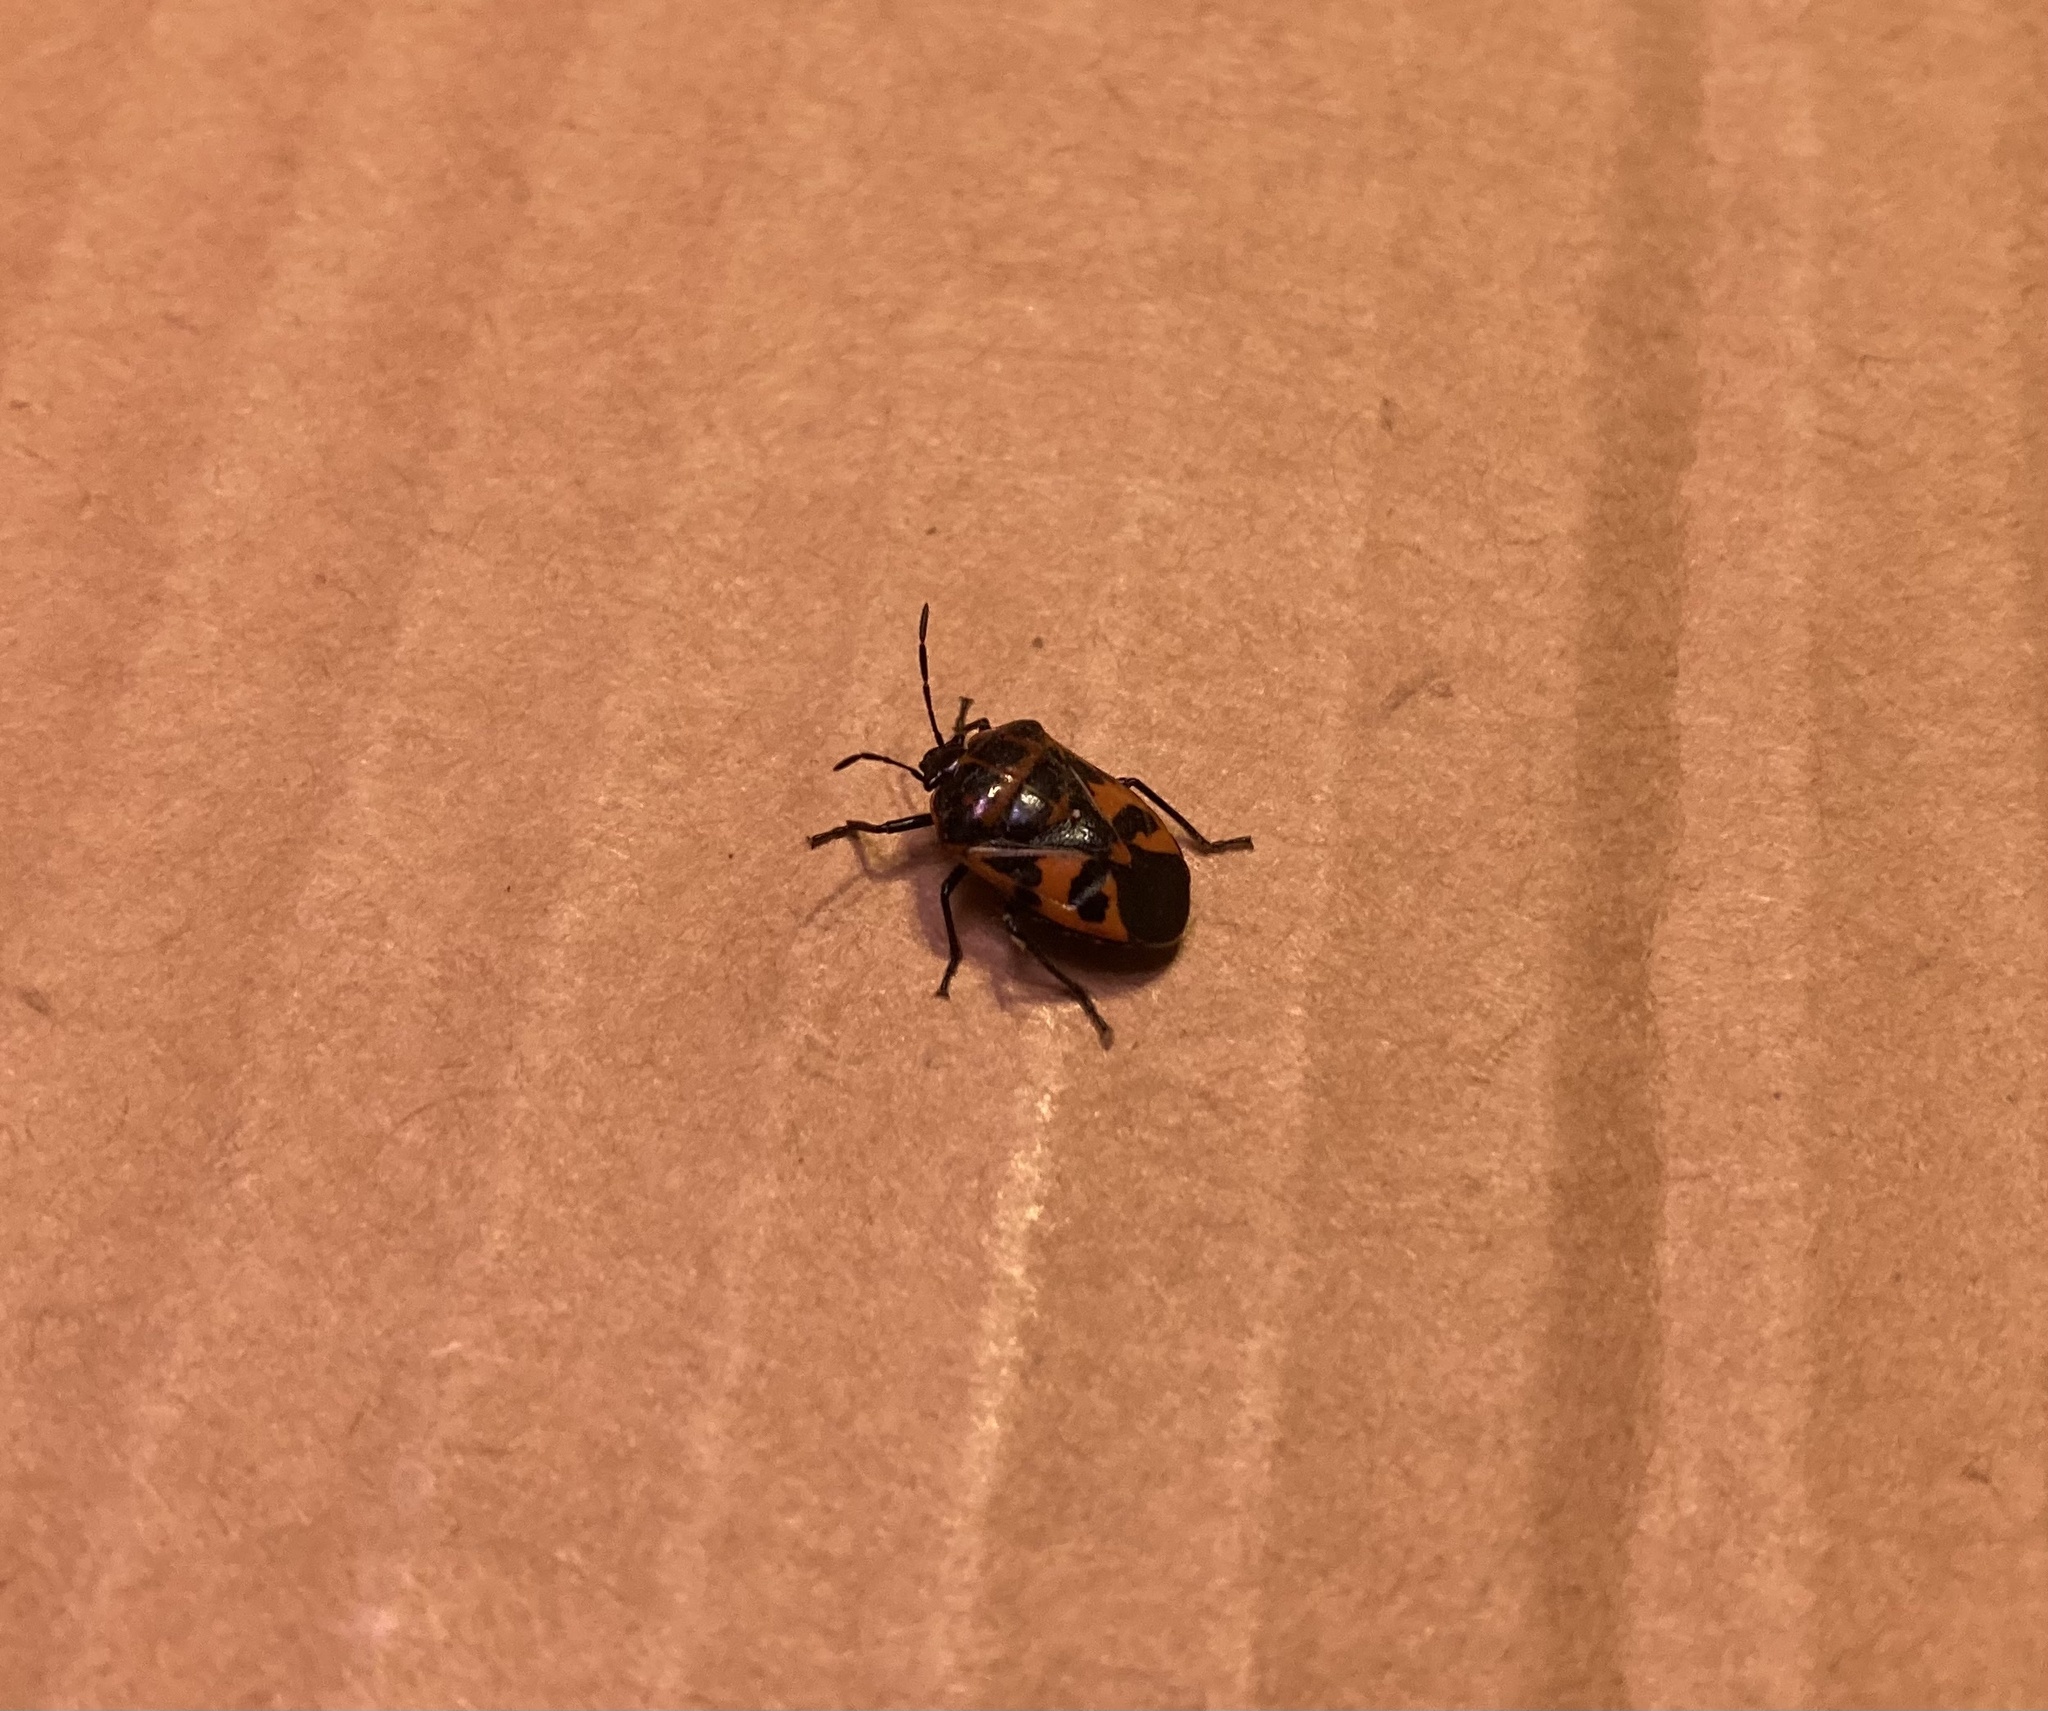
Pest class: stink_bug